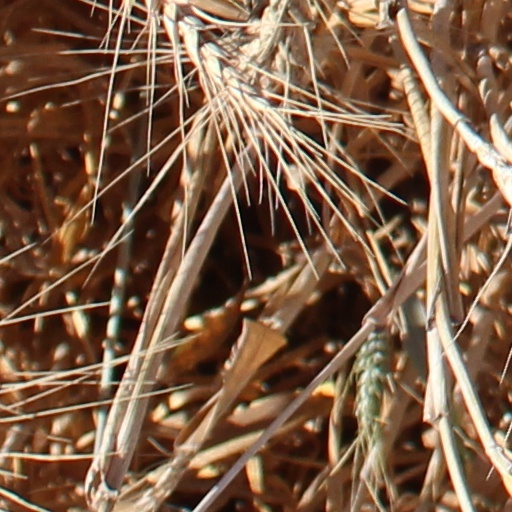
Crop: wheat